1979 Stanley Cup playoffs

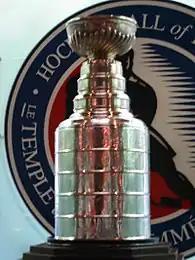
The Stanley Cup

The top two teams in each division made the playoffs, along with the four next-best regular-season records from teams in the entire league finishing third or lower. All 12 clubs then were seeded 1–12 based on regular season points, regardless of conference or division, as follows: